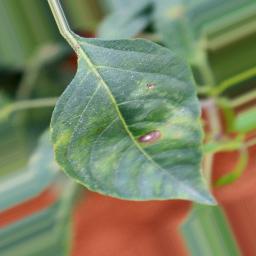
Label: cercospora